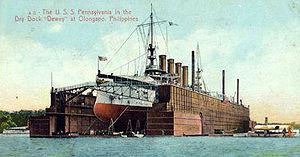
La base navale de Subic Bay est une base située dans la baie de Subic à Olongapo, aux Philippines. La base navale de l'United States Navy était la plus grande installation militaire à l'étranger des forces armées des États-Unis après la base aérienne de Clark située à Ángeles. Jusqu'à sa fermeture, elle accueillait pour partie la Septième flotte des États-Unis. Après sa fermeture en 1992, elle est transformée par le gouvernement philippin en Subic Bay Freeport Zone. En 2015, celui-ci rouvre une base aéronavale sur le site pour ses forces armées.